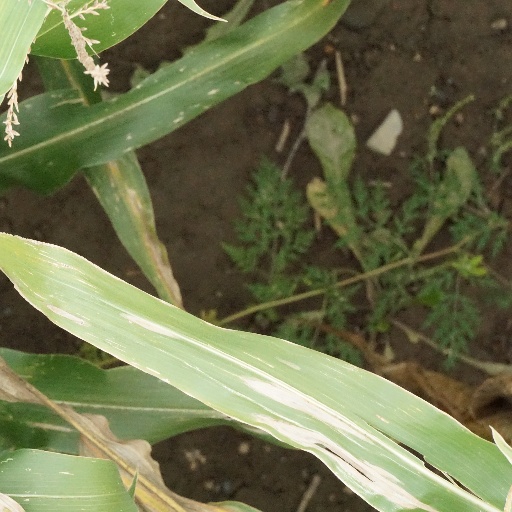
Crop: maize; corn